Coburg City Hall

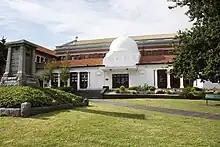
Coburg Town Hall

The Coburg Town Hall, formerly the Town Hall of the City of Coburg, is located on Bell Street, Coburg, Melbourne, Australia.